Human

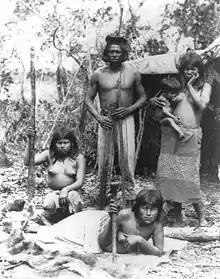
Humans often live in family-based social structures.

An aspect unique to humans is their ability to transmit knowledge from one generation to the next and to continually build on this information to develop tools, scientific laws and other advances to pass on further. This accumulated knowledge can be tested to answer questions or make predictions about how the universe functions and has been very successful in advancing human ascendancy.